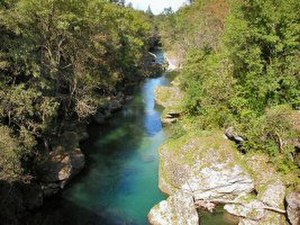
Erlauf (flod)
Erlaufschlucht i Purgstall an der Erlauf
Erlauf er en biflod til Donau i Østrig i delstaten Niederösterreich. Den er 67 km lang.